Milton Keynes

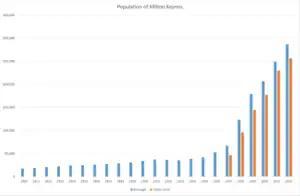
Population trend of borough and urban area 1801–2021

The Grand Union Canal, the West Coast Main Line, the A5 road and the M1 motorway provide the major axes that influenced the urban designers.